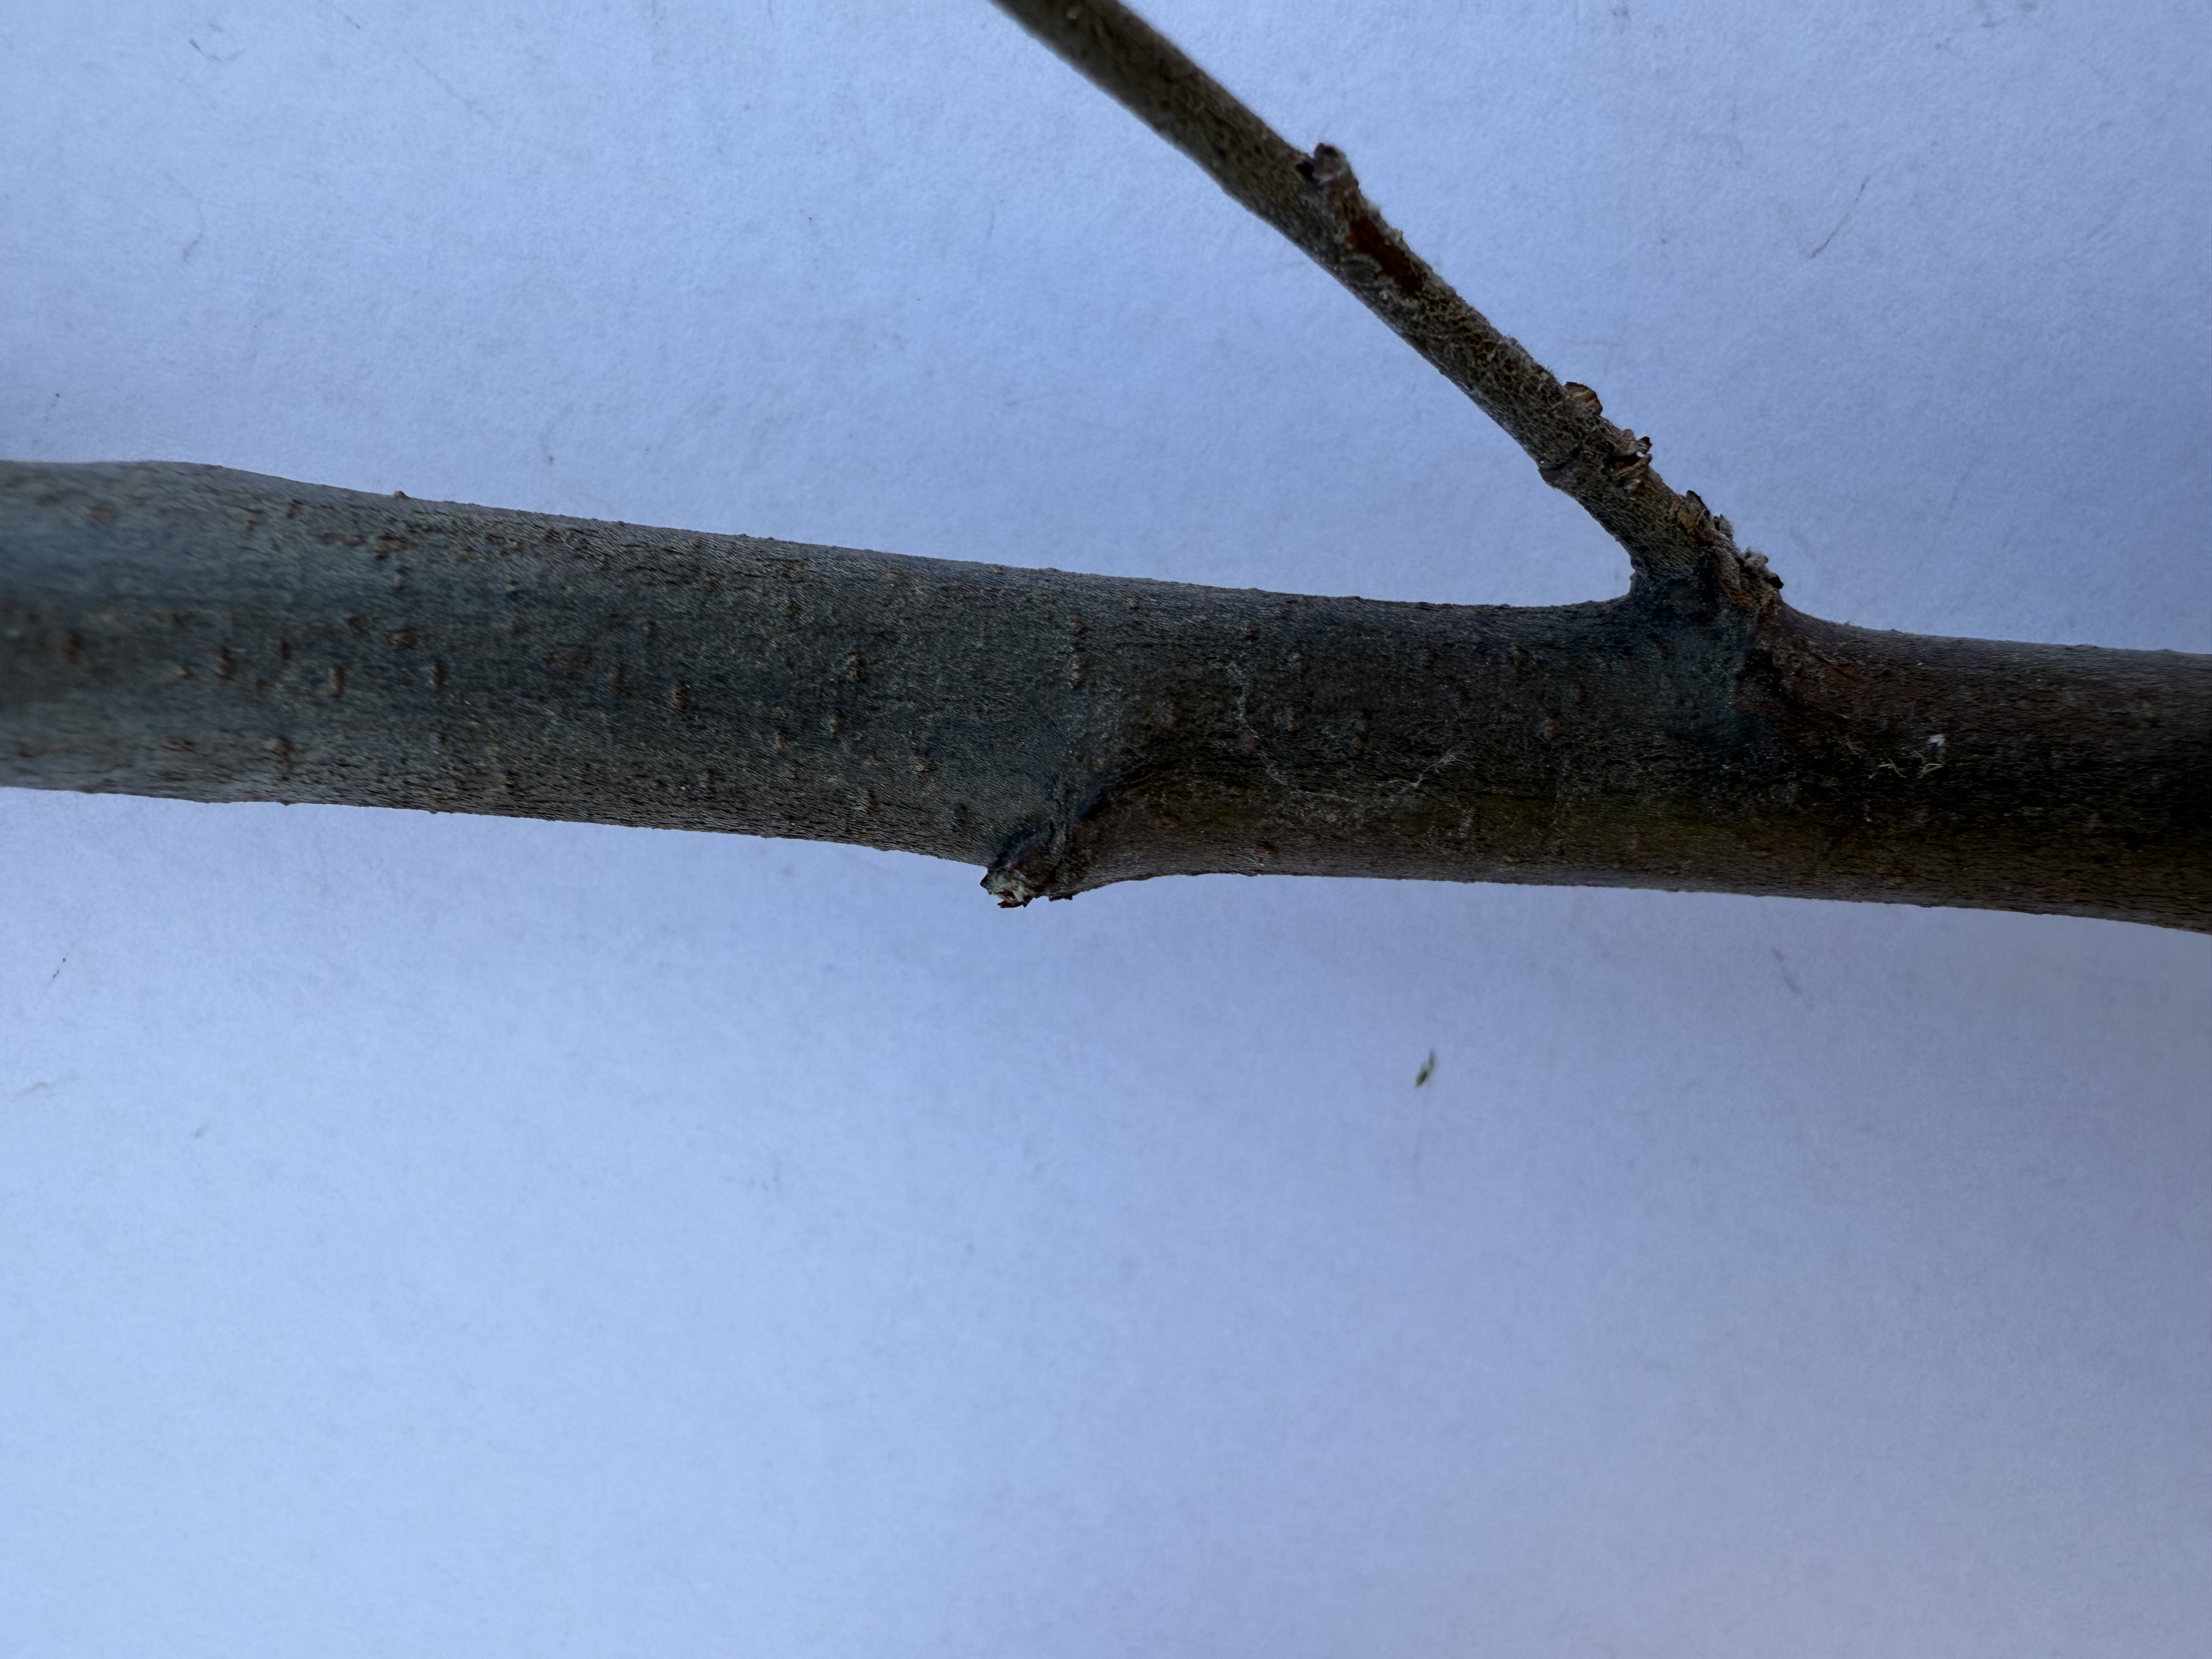
Variety: Ekmek Quince